George Ramsay (footballer, born 1855)

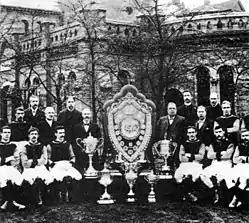
The hugely successful team Ramsay assembled at the end of the 19th century. Ramsay can be seen standing on the far left of the back row.

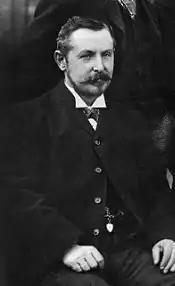
A giant of the game, Ramsay won the most league titles of any manager in England until he was surpassed by Sir Alex Ferguson in 1999–00 and the most FA Cup trophies until surpassed by Arsene Wenger in 2016–17

Following the professionalisation of football in 1885, the club decided that it needed a full-time paid manager. The following advert was placed in the Birmingham Daily Gazette newspaper in June 1886: